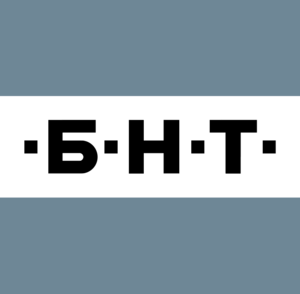
Bulgariens Nationale Television
BNT's logo
Bulgariens Nationale Television eller BNT er en public service-tv-station i Bulgarien. Virksomheden blev grundlagt i 1959 og begyndte at sende den 26. december samme år. Den begyndte at sende i farver i 1970. BNT's hovedkvarter ligger i Sofia, Bulgarien.